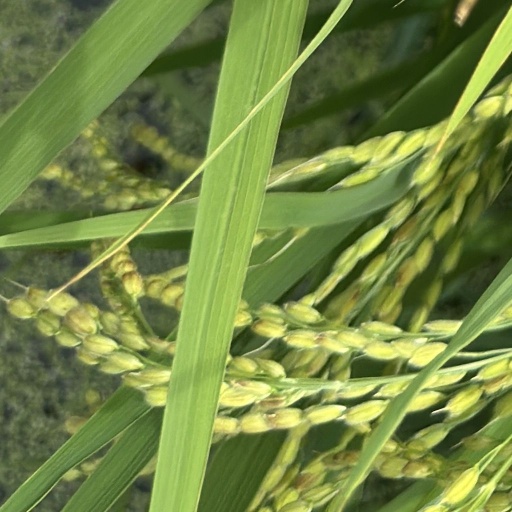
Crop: rice